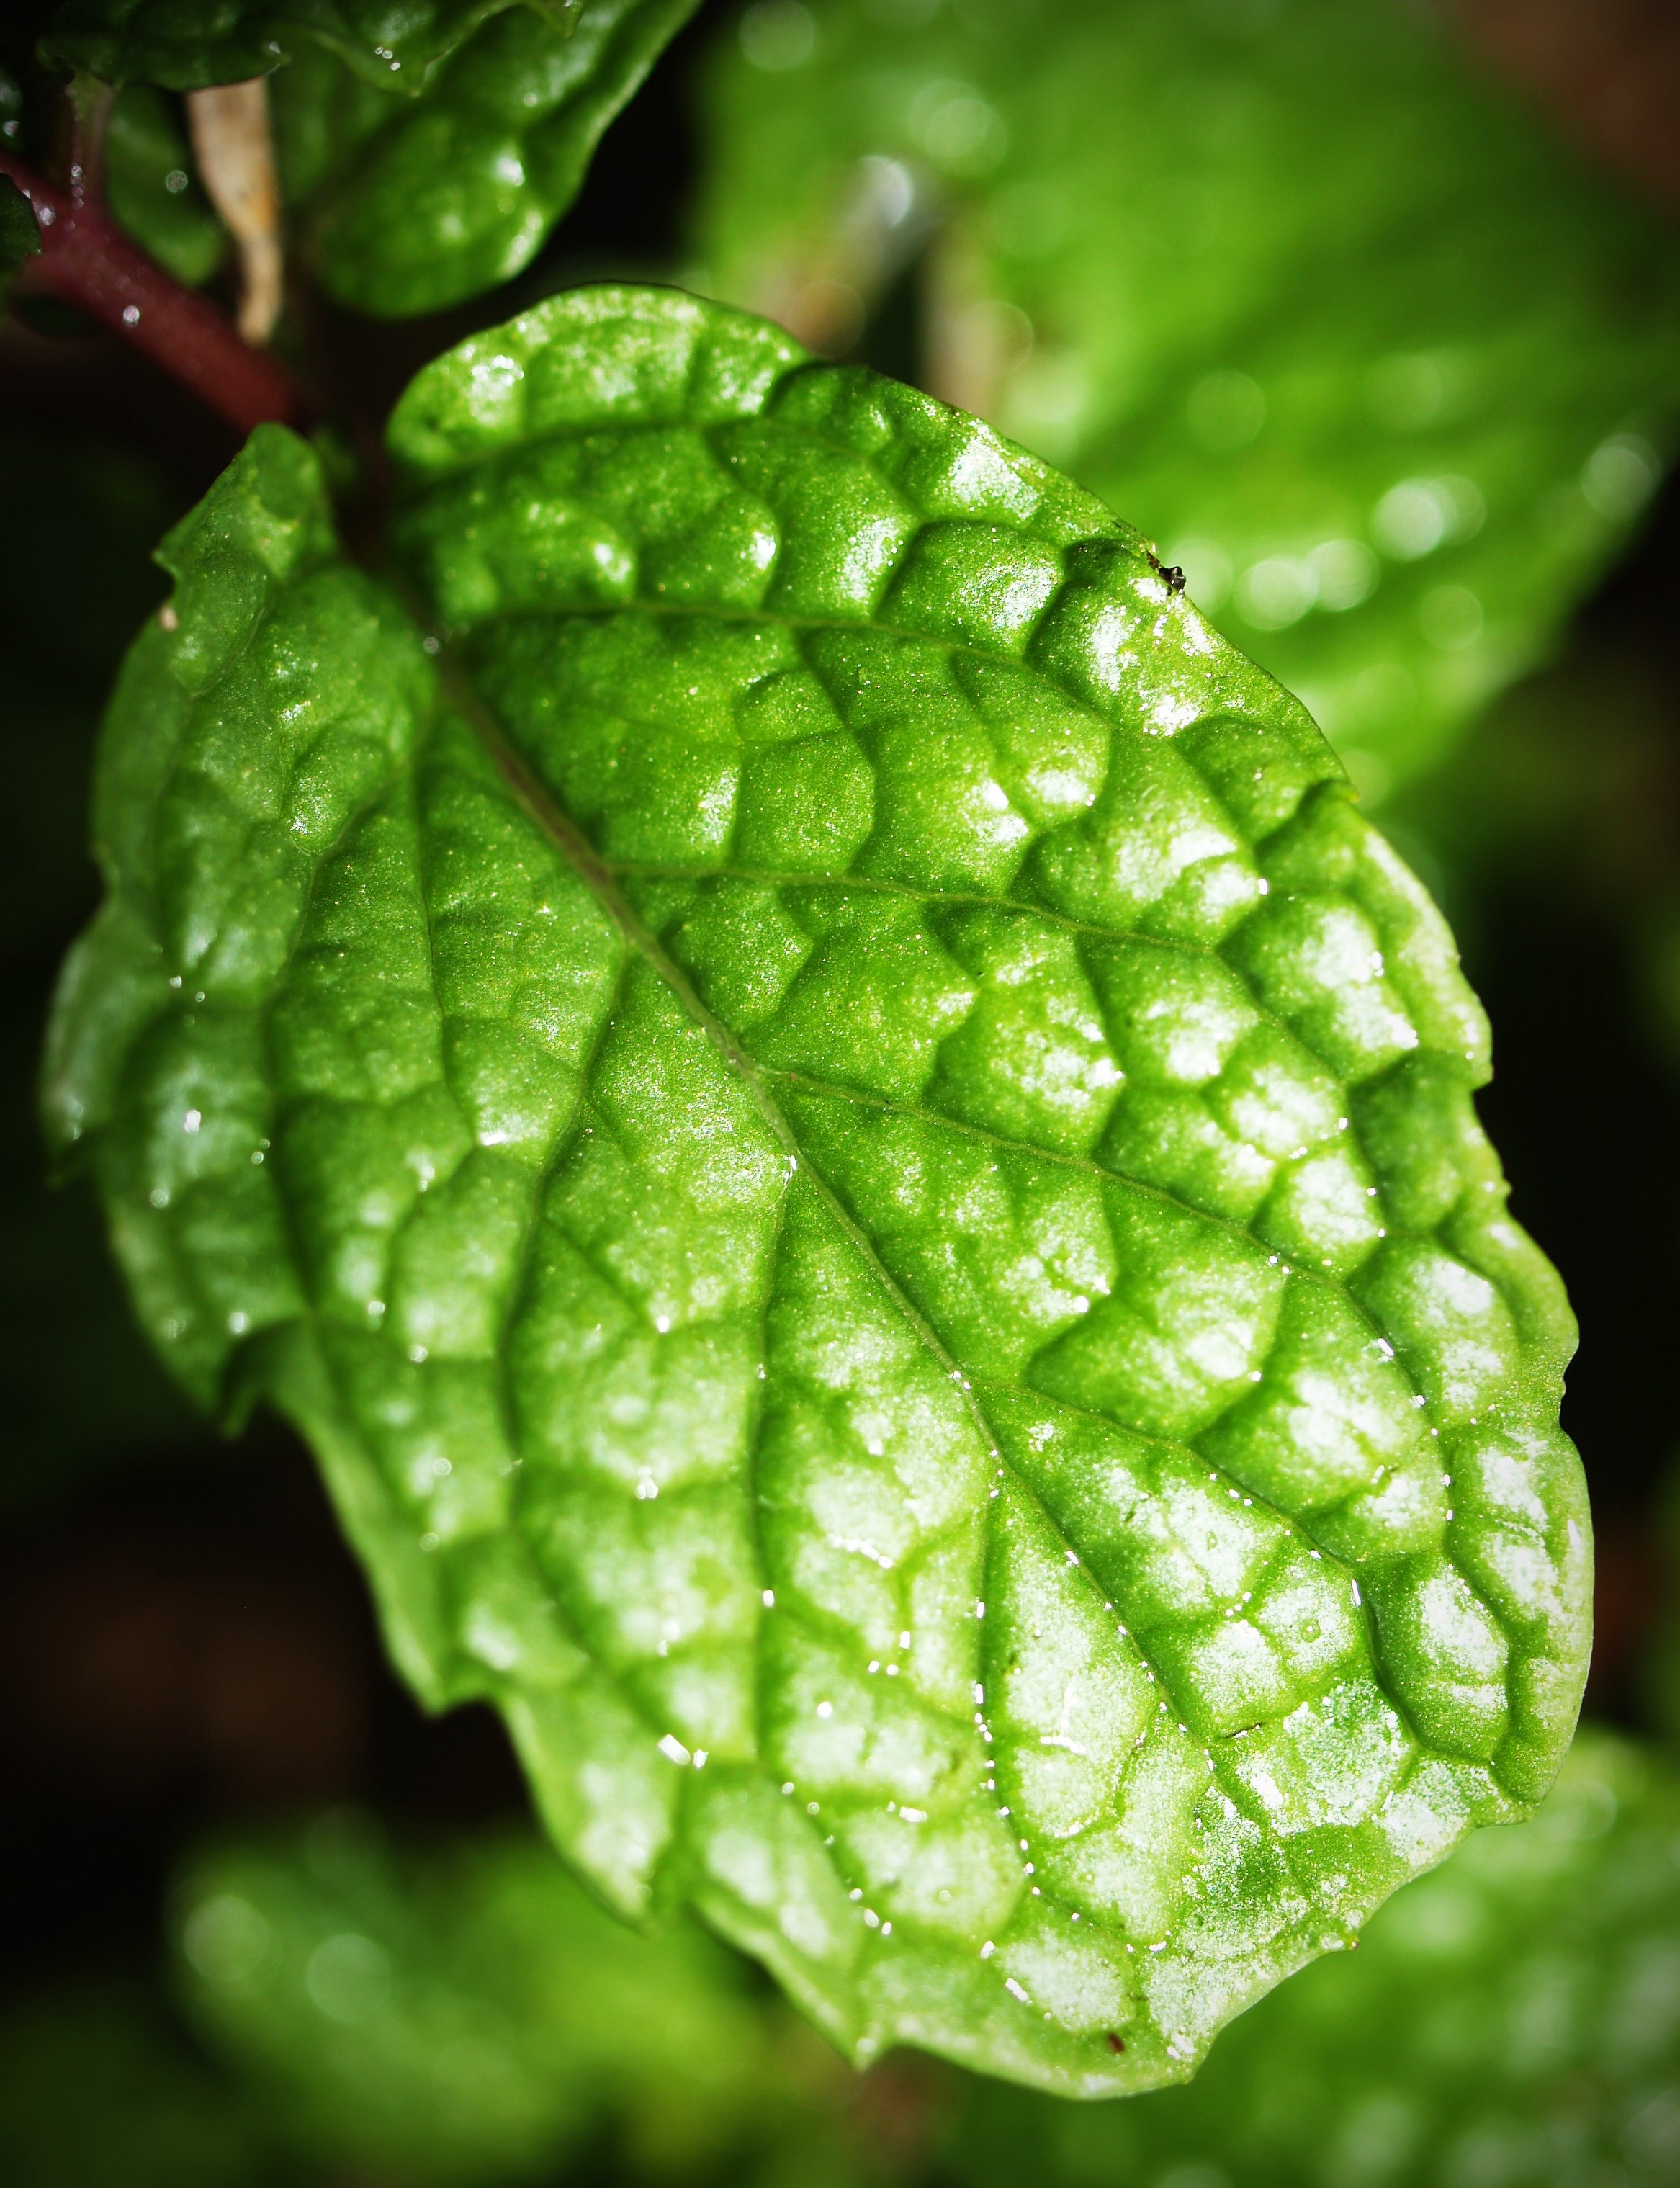
plant, leaf, flower, isolated, aroma, food, green, ingredient, herb, produce, fresh, botany, garden, medicine, healthy, flora, mint, close up, gardening, fragrant, peppermint, macro photography, flowering plant, spearmint, menthol, pepper mint, annual plant, plant stem, land plant, momordica charantia